Trolleybuses in Wolverhampton

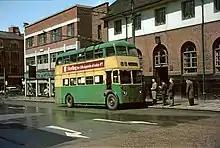
A trolleybus in Bilston Street, Wolverhampton

The Wolverhampton trolleybus system served the city of Wolverhampton, then in Staffordshire, England (and now in West Midlands, England), for much of the twentieth century.